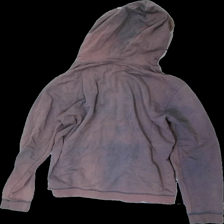
View: back
Type: Hoodie
Category: Men
Brand: Not in the list
Brand text on label: Bread & Boxers
Colors: Purple
Material: 85% cotton, 15% polyester
Cut: Regular
Size: M
Season: All
Price range: 50-100
Recommended usage: Reuse